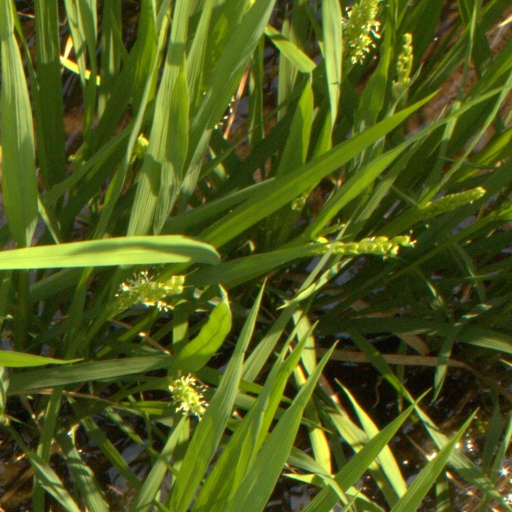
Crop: rice